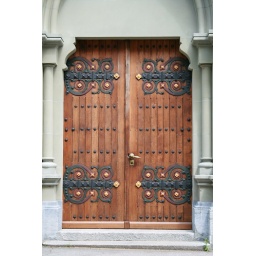
wooden door in bern